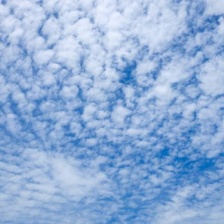
Cloud type: Cirrus